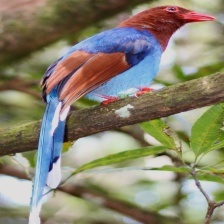
Species: SRI LANKA BLUE MAGPIE
Scientific name: UROCISSA ORNATA
ImageNet parent category: magpie